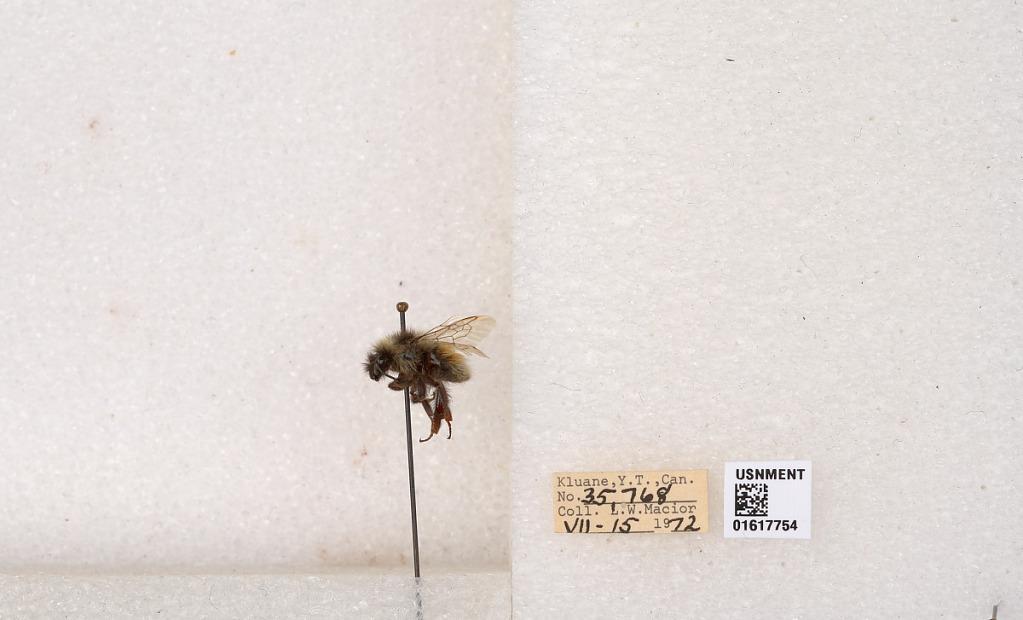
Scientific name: Bombus (Pyrobombus) sylvicola Kirby
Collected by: L. Macior
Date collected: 1972-7-15
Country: Canada
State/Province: Yukon Teritory
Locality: Kluane National Park and Reserve
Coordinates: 60.7493, -139.504